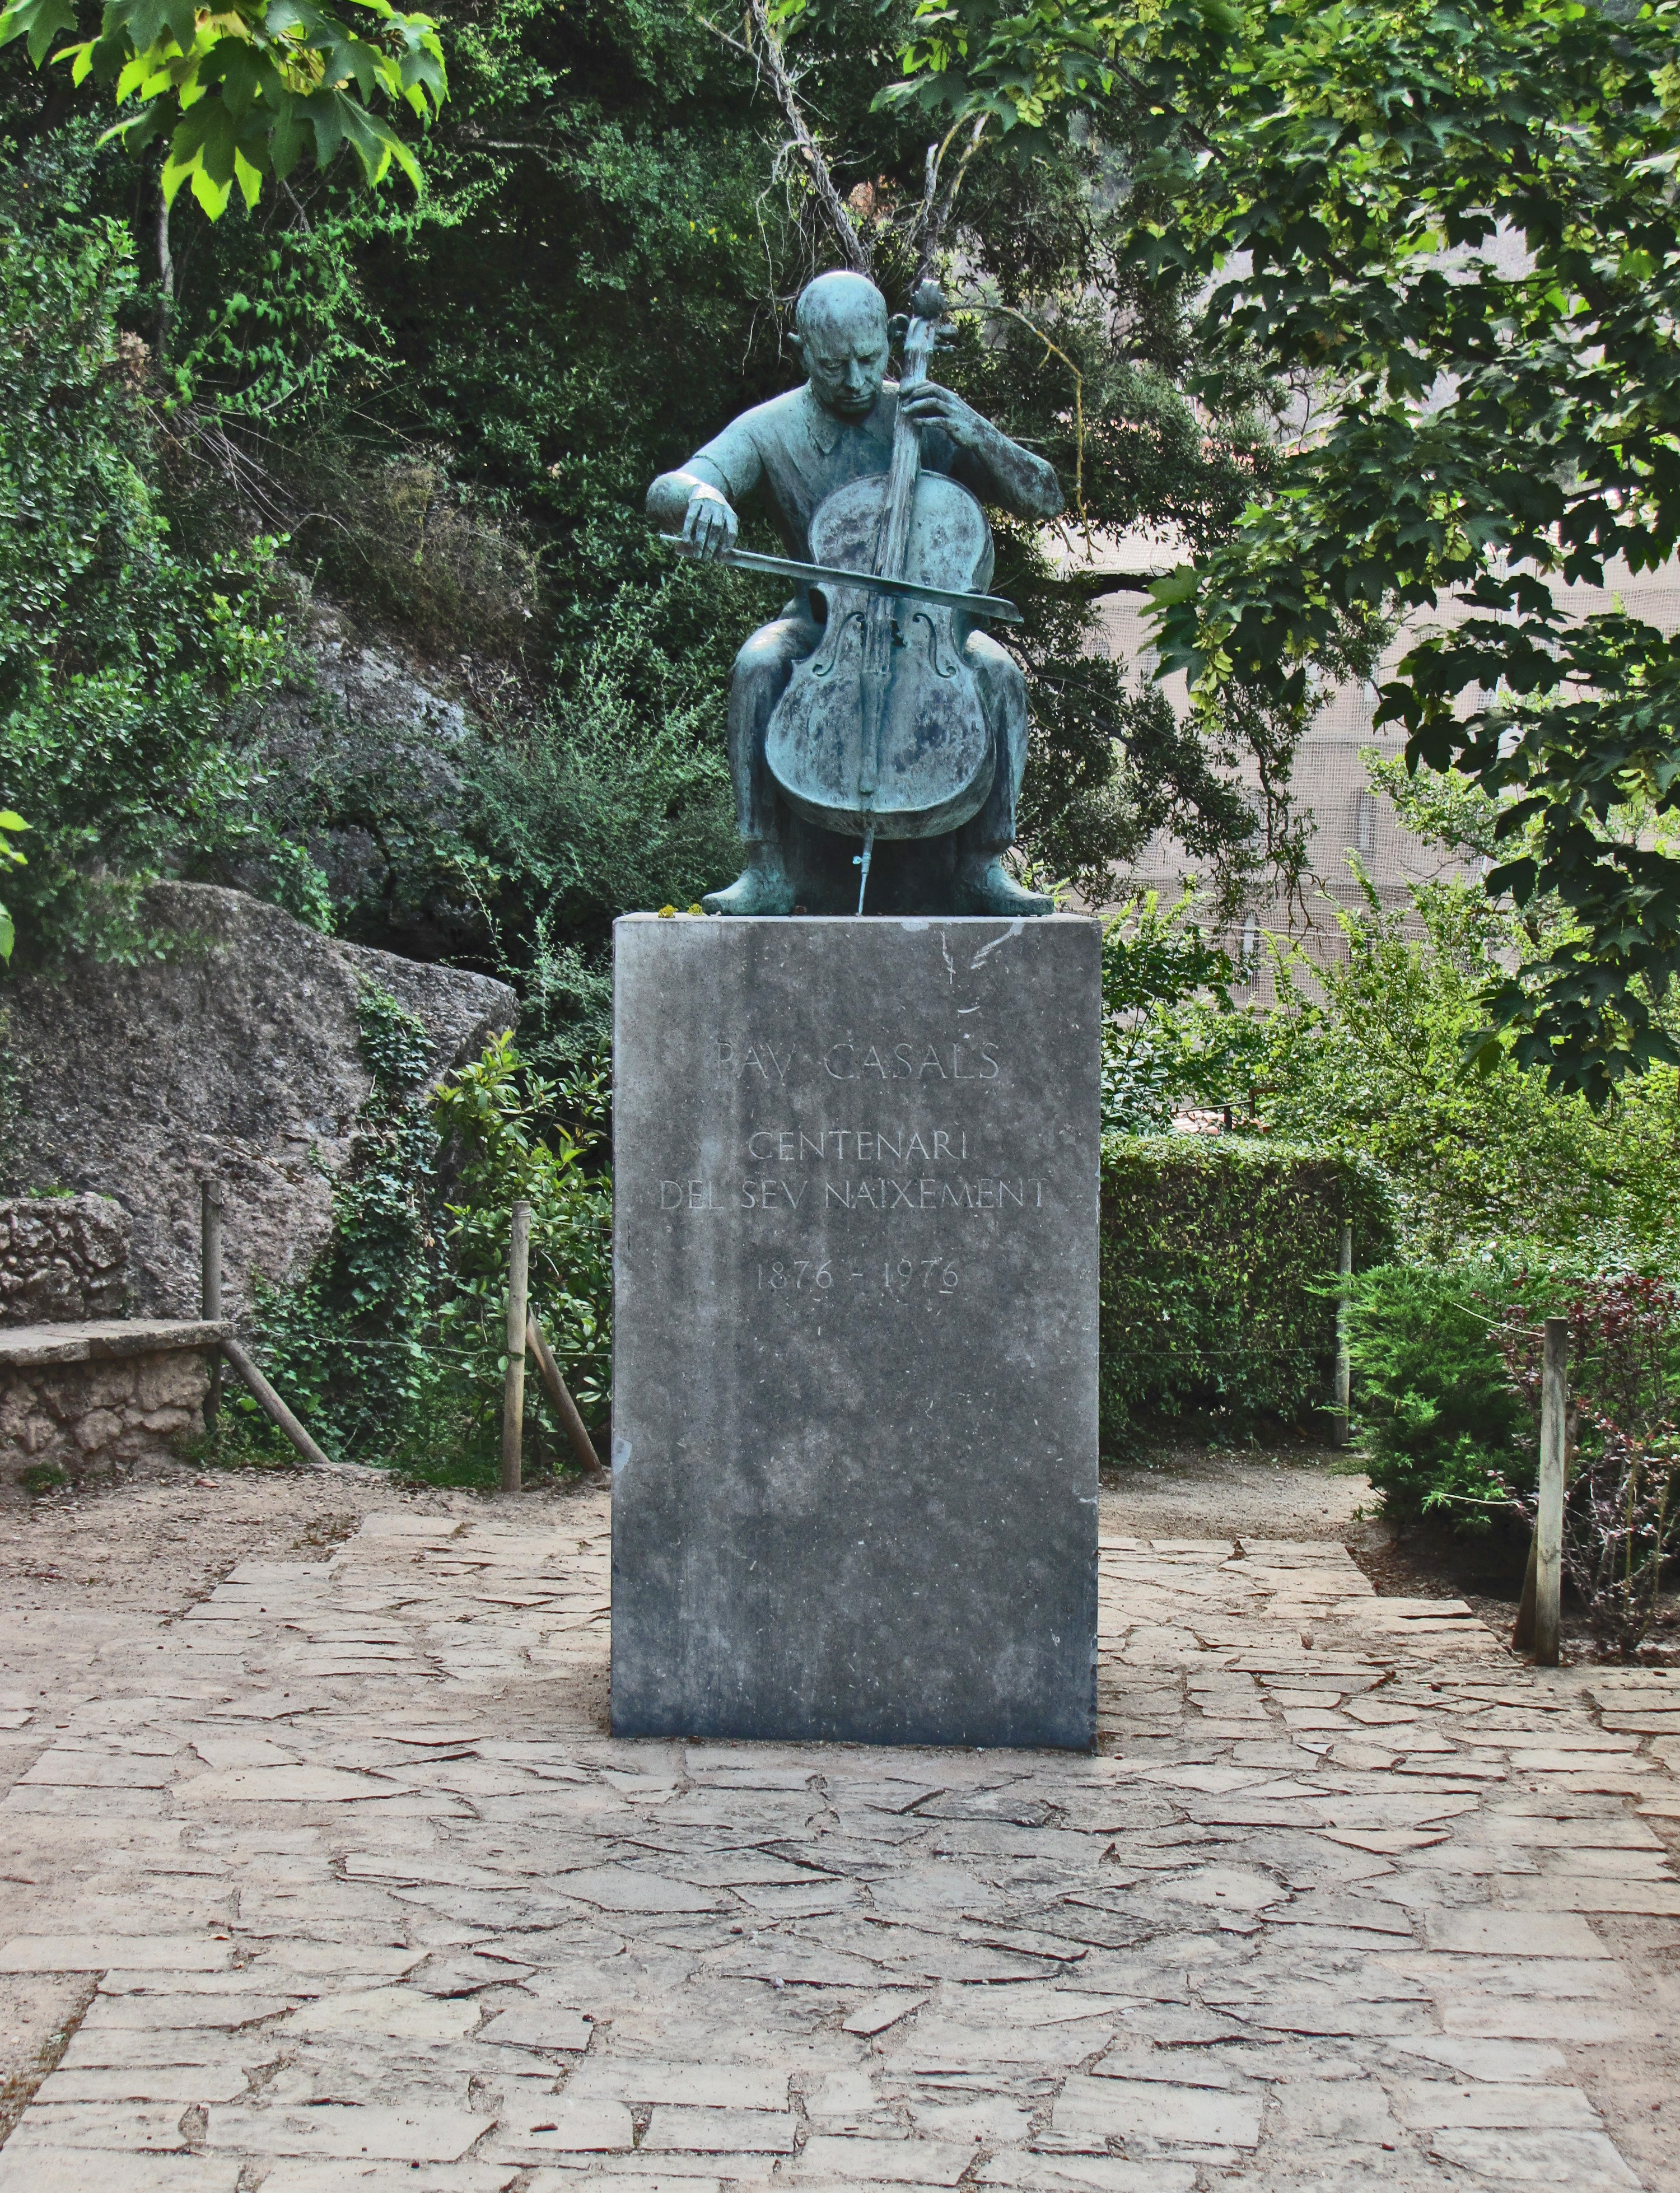
nature, music, monument, statue, musician, closeup, sculpture, memorial, art, spain, creativity, history, bronze, strings, montserrat, stele, cellist, stringed instruments